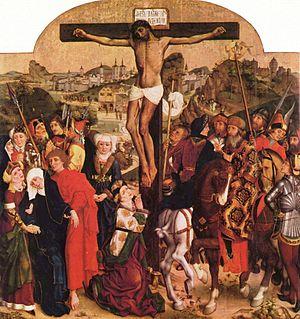
La Vraie Croix, dite également Sainte Croix, serait la croix sur laquelle Jésus-Christ a été crucifié.
Le patibulum est la partie transversale de la croix destinée au crucifiement. Il pouvait être attaché deux ou trois pieds en dessous de l’extrémité supérieure du poteau planté verticalement mais la forme la plus commune utilisée par les romains était la crux commissa, croix de Tau, formée comme notre T. Le patibulum était dans ce cas placé dans une entaille en haut du poteau.